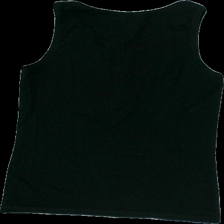
View: back
Type: Tank top
Category: Ladies
Brand: Newbody
Colors: Black
Material: 100% Cotton
Cut: C-collar, Tight
Size: M
Season: All
Price range: <50
Recommended usage: Recycle
Description: Black tank top tight
Comment: lint on thank top